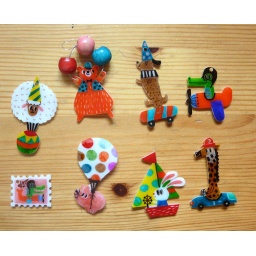
the pig flipped over in the oven and got smeared. the giraffe burnt but i still like him the best